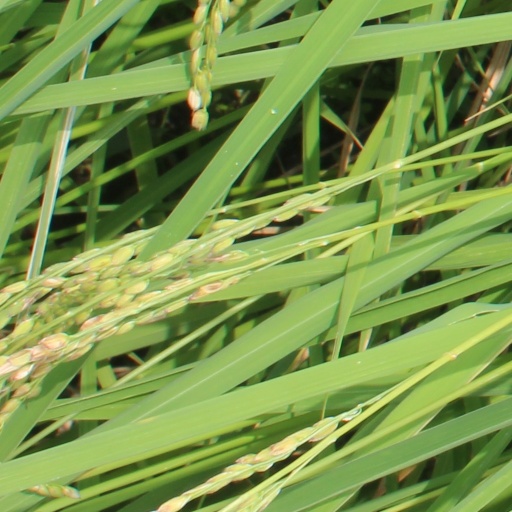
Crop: rice